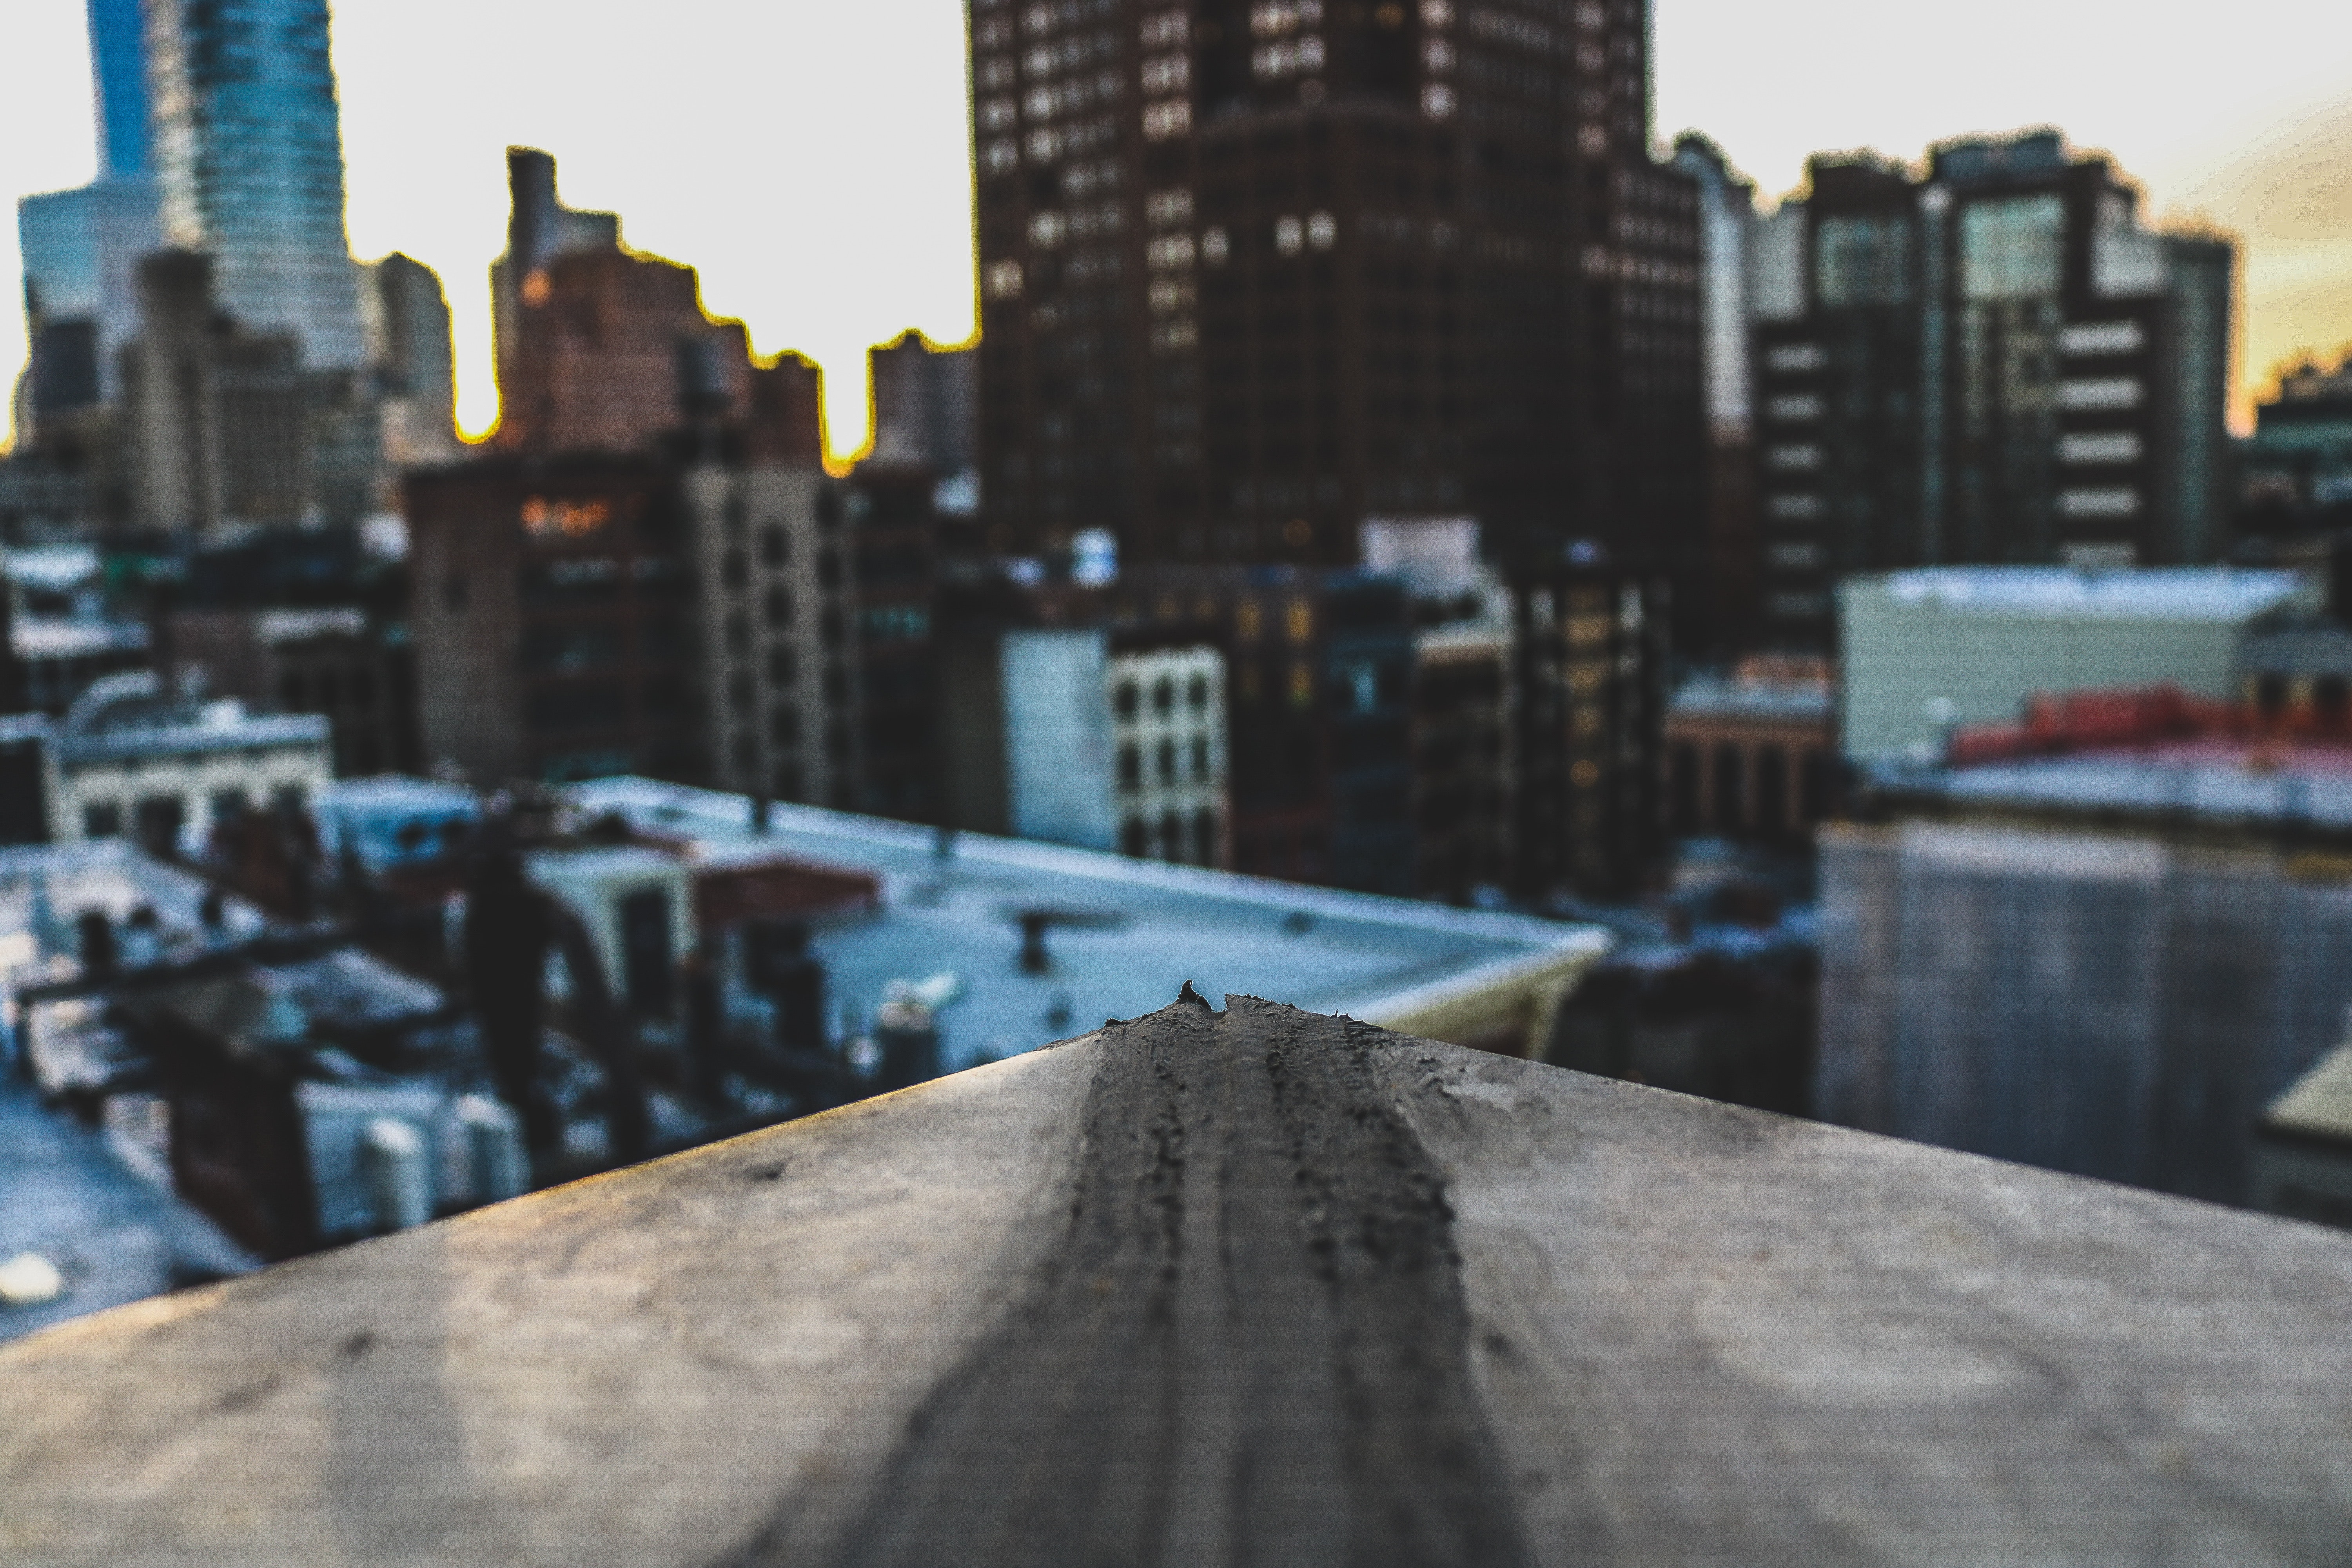
urban area, metropolitan area, cityscape, city, metropolis, daytime, human settlement, skyscraper, downtown, skyline, architecture, building, tower block, roof, winter, snow, condominium, reflection